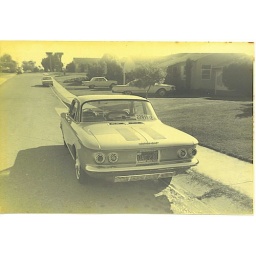
1962 Monza in silver blue metallic. Note the other cars.